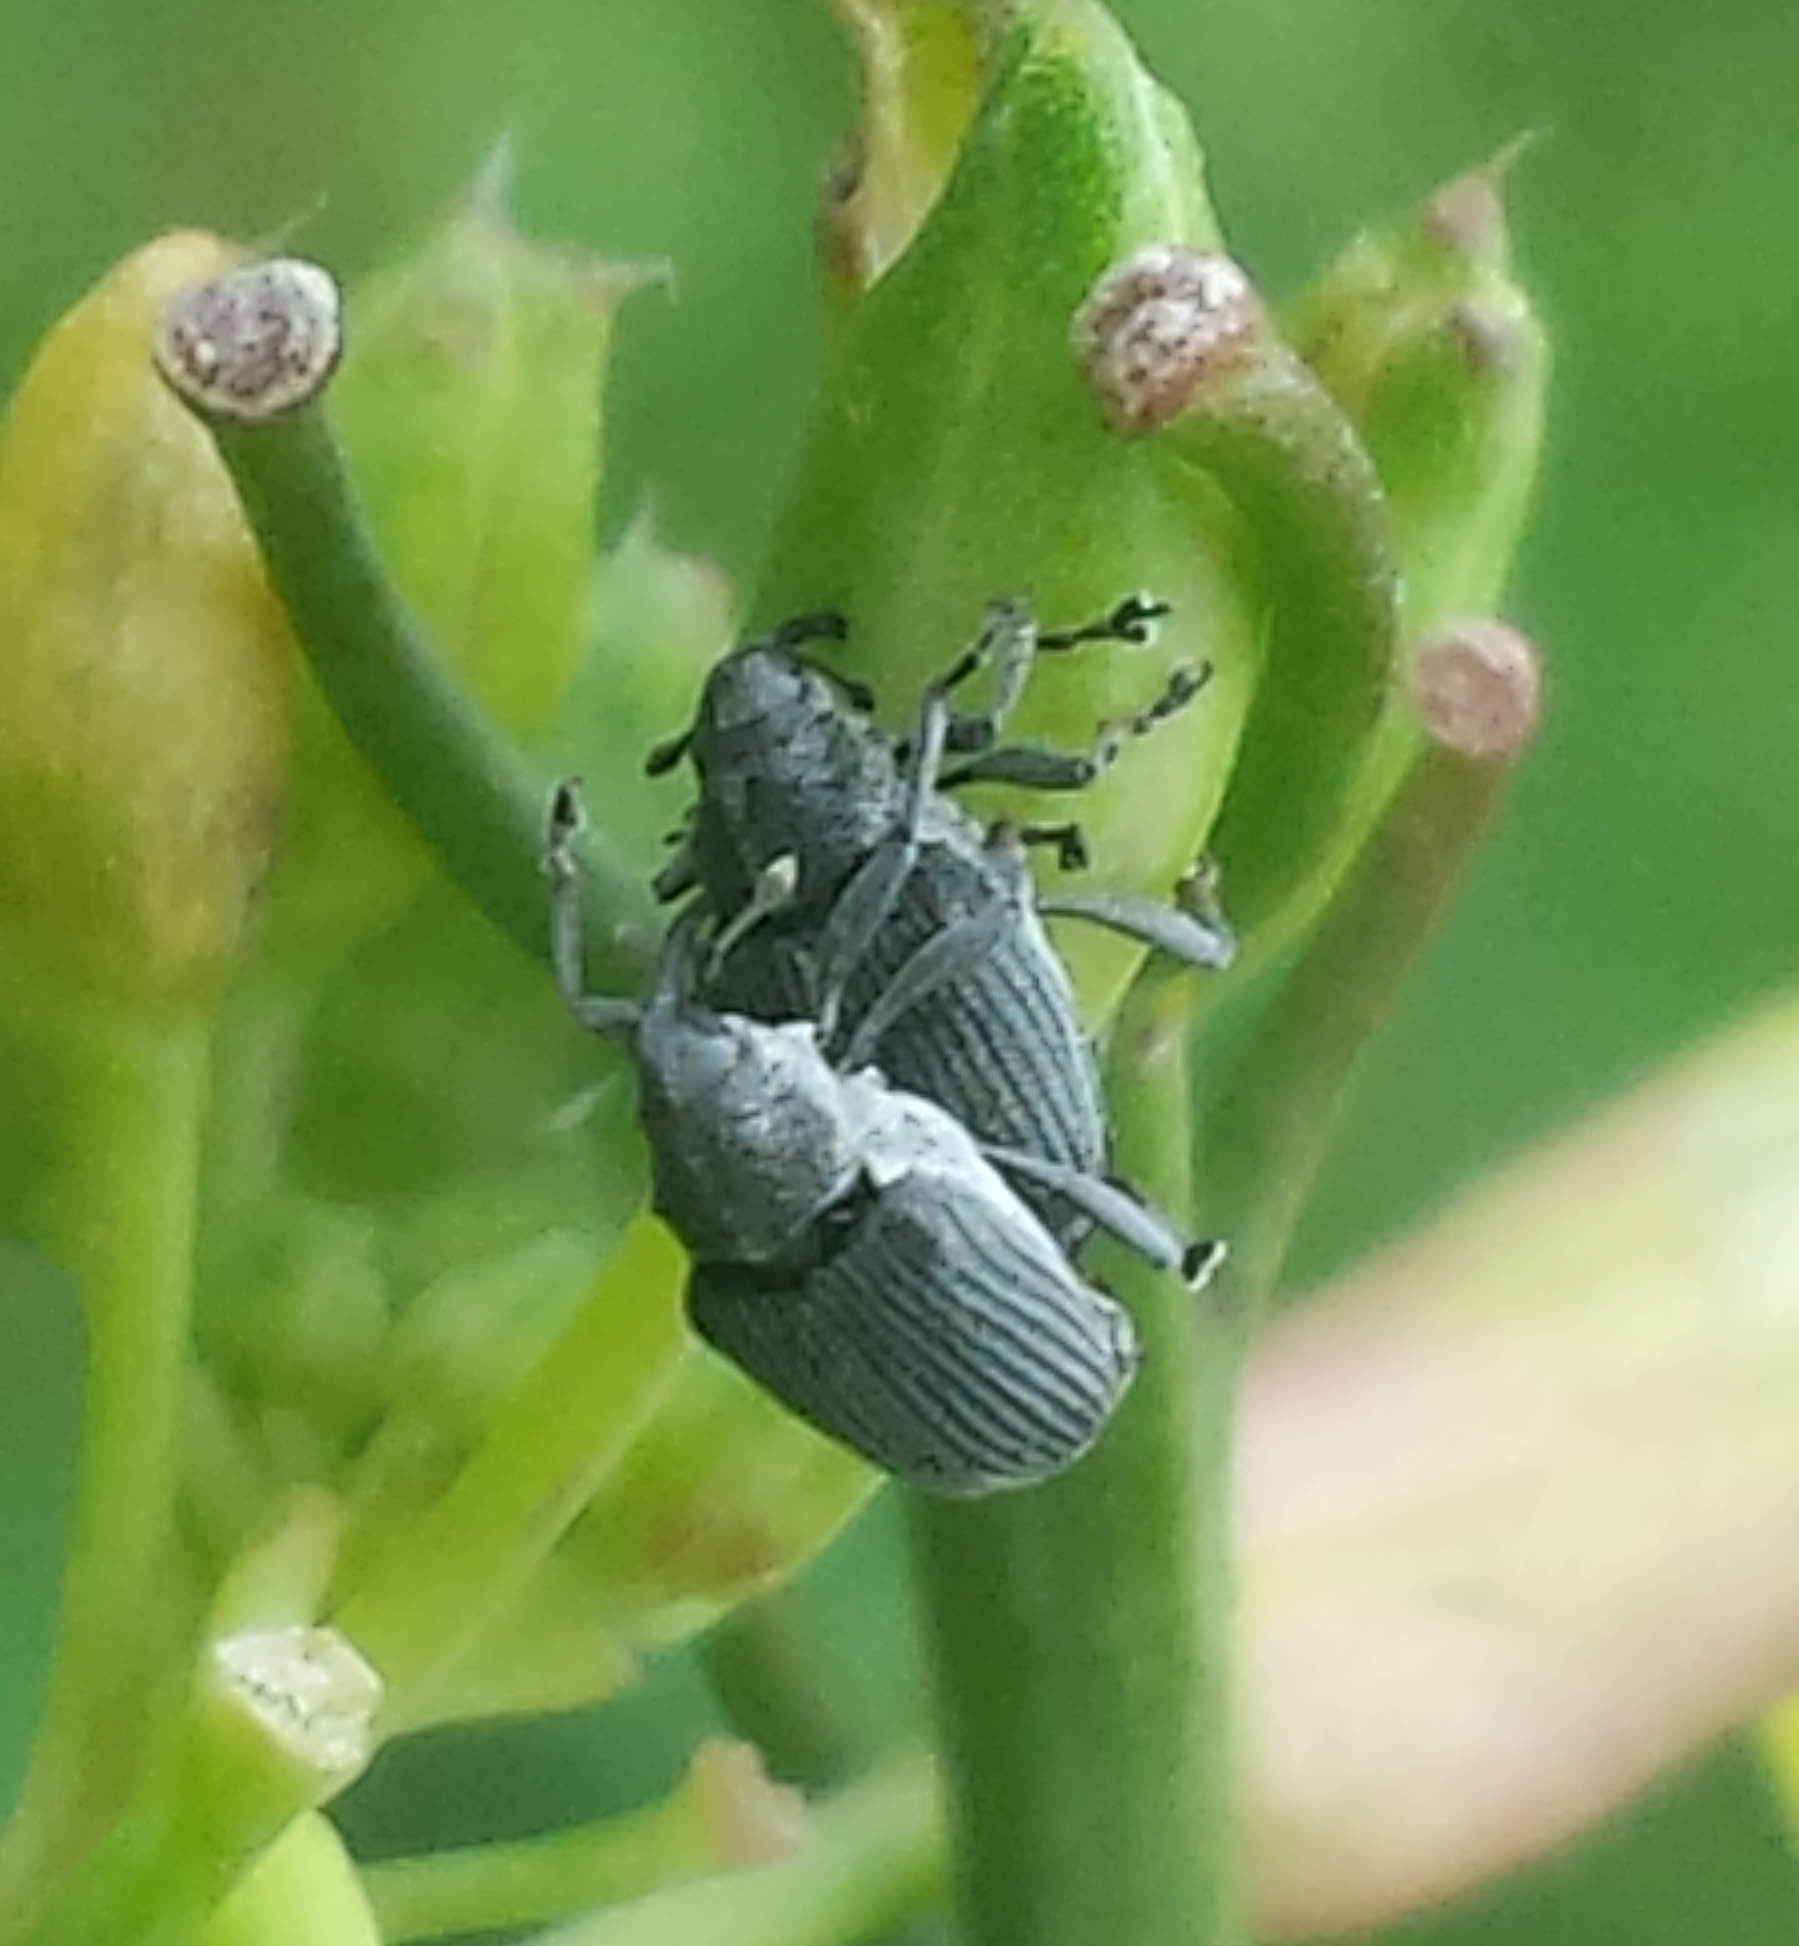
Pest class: Cabbage_seedpod_weevil